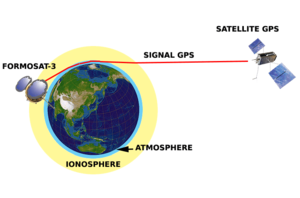
Principe de fonctionnement du satellite de FORMOSAT-3
FORMOSAT-7 ou COSMIC-2 est une constellation de 6 micro-satellites identiques placés en orbite basse mesurant les occultations radio des signaux GPS par l'atmosphère et l'ionosphère terrestre pour déterminer le profil vertical de celle-ci. Il s'agit d'un programme météorologique conjoint entre l'agence spatiale de Taïwan, qui finance 80 % du projet, et l’agence américaine responsable de l'étude de l'océan et de l'atmosphère. Ce programme prend la suite de la constellation FORMOSAT-3. La constellation de satellites doit être placée en orbite en 2019 par une fusée Falcon 9.
La technique de l'occultation radio est une méthode de mesure à distance des caractéristiques de l'atmosphère d'une planète. Elle exploite le phénomène de réfraction d'un signal radio-électrique lorsqu'il traverse l'atmosphère. Pour sa mise en œuvre il est nécessaire de disposer d'un émetteur radio embarqué à bord d'un satellite ou d'une sonde spatiale dont l'émission vers le récepteur radio traverse l'atmosphère de la planète. L'émetteur embarqué à bord d'un engin spatial passe derrière la planète, en étant soit en orbite, soit en transit - et son signal est analysé par un récepteur sur Terre. La phase, la polarisation et l'amplitude du signal radio sont modifiées selon des proportions qui dépendent de l'indice de réfraction de l'atmosphère. Les différentes mesures de ce dernier au fur et à mesure que la sonde défile permet d'en déduire différentes caractéristiques telles que la température, la pression ou la composition de l'atmosphère.
L’application du GPS à la météorologie est une technique de météorologie développée dans les années 2000 et utilisant les propriétés de réfraction de la vapeur d'eau, de variation de la pression et de la température sur le signal venant des satellites du système de radio-navigation par satellites. Il existe deux applications principales : mesure de l'humidité totale à partir d'une station de réception au sol et radiosondage par occultation radio.
FORMOSAT-3 ou COSMIC est un programme spatial expérimental de météorologie utilisant 6 micro-satellites identiques placés en orbite basse mesurant les occultations radio des signaux GPS par l'atmosphère et l'ionosphère terrestre pour déterminer le profil vertical de celle-ci. Il s'agit d'un programme conjoint entre Taïwan, qui finance 80 % du projet, et diverses institutions des États-Unis. La constellation de satellites placée en orbite le 15 avril 2006 par une fusée Pegasus est toujours opérationnelle début 2013.